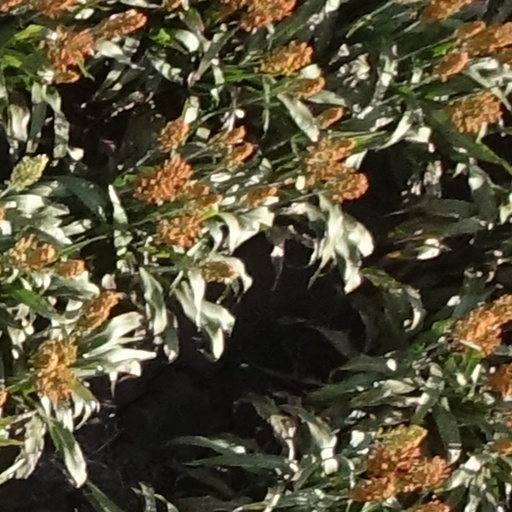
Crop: sorghum